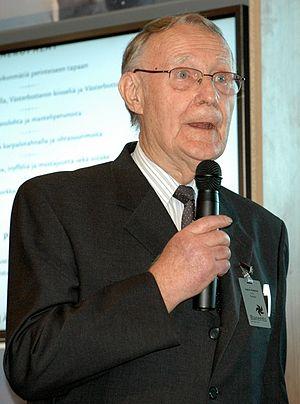
Ceci est la liste des milliardaires du monde telle que publiée par le magazine américain Forbes pour l'année 2006. Ce magazine recense les milliardaires de la planète à l'exception des têtes couronnées, et exprime leur fortune en milliards de dollars américains.
Ceci est la liste des milliardaires du monde telle que publiée par le magazine américain Forbes pour l'année 2009. Ce magazine recense les milliardaires de la planète à l'exception des têtes couronnées, et exprime leur fortune en milliards de dollars américains.